Tidewater Region

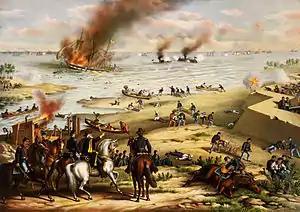
Battle of Hampton Roads, 1862

The first English colony, Roanoke Colony, was established on Roanoke Island in 1587 in the current Outer Banks of North Carolina. The colony consisted of men, women, and children sent by Sir Walter Raleigh, the leading Englishman in colonial establishments. The settlers explored the Pamlico and Albemarle sounds and rivers and documented new animal and plant species. Because of the infertile soil, the colonists resorted to taking food from neighboring natives which resulted in fighting. A month into the establishment, Governor John White left the island, promising to return in three month. However, he returned three year later in 1590 to find all the inhabitants and their houses gone with the letter "CRO" carved into a tree and the word "Croatoan" carved onto a post. Governor White speculated that they moved to the land occupied by the Croatoan tribe but couldn't search for them and returned to England.